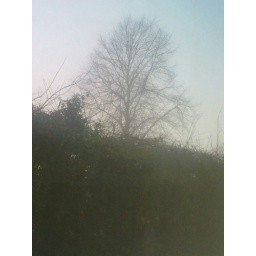
The tree outside our window in the mist